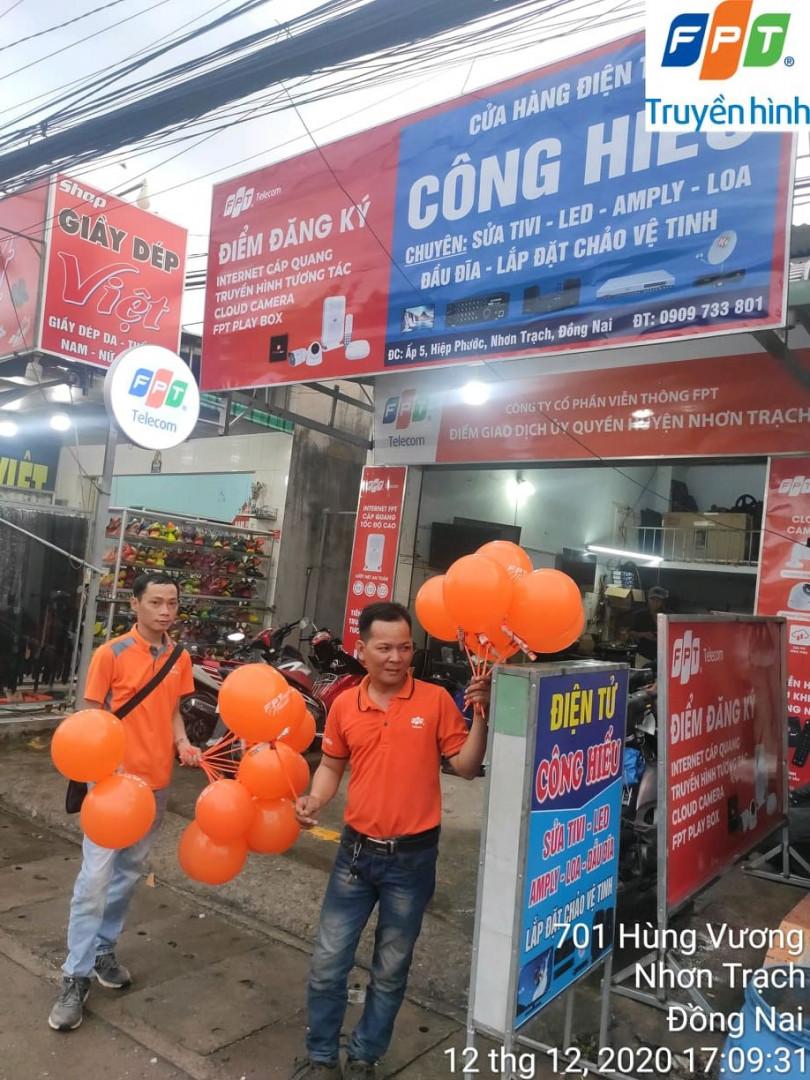
có những chùm bóng bay màu cam xuất hiện trên tay hai người đàn ông